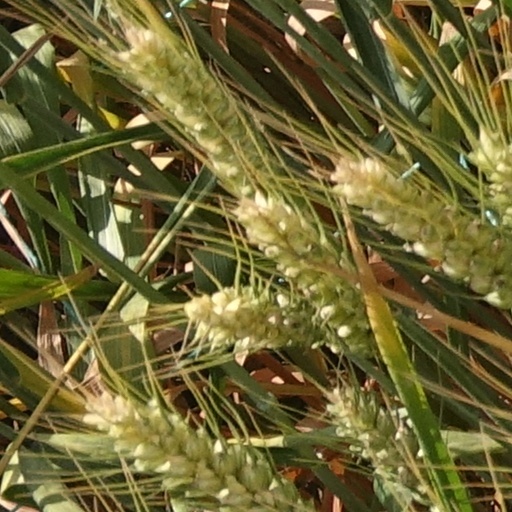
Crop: wheat